Newport railway station

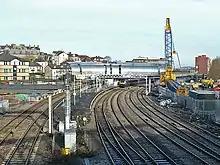
The new concourse during construction in December 2009

Originally named "Newport High Street", the suffix "High Street" became unnecessary on the closure of Mill Street and Dock Street stations to goods traffic in the 1960s. Printed tickets and National Rail enquiries use the suffix "South Wales" to differentiate this station from its namesake in Essex. In 2007 the Newport Unlimited urban regeneration company proposed the station be renamed "Newport City railway station"; however, this suggestion was not taken up.